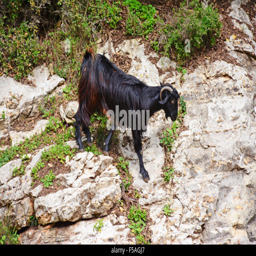
animal , climbing on a rock